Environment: real
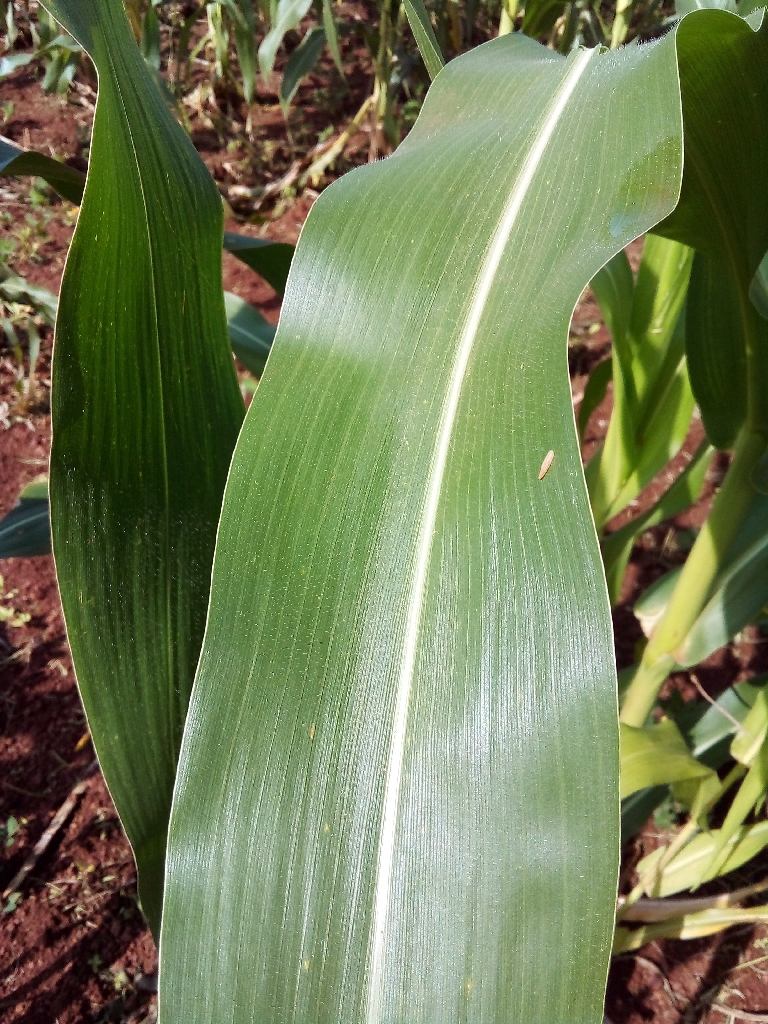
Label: healthy